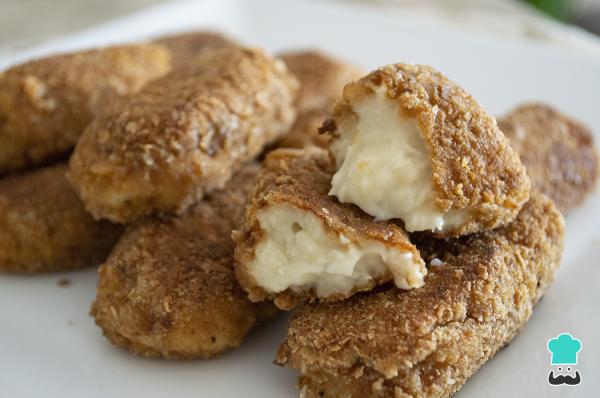
1¡Listo! Ya puedes servir tus croquetas de pollo hechas con Mycook Touch. Nosotros hemos optado por unas croquetas con más bechamel, pero recuerda que también te hemos explicado cómo hacerlas para que tengan más carne. Con estas cantidades, salen unas 36 croquetas, aunque todo dependerá del tamaño.